Public housing estates in Shau Kei Wan

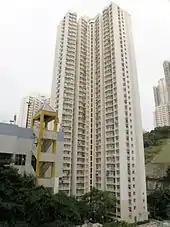
Tung Lam Court

Tung Hei Court is a Home Ownership Scheme court in Shau Kei Wan, near Hing Tung Estate. It has totally 4 residential towers providing 2,432 domestic units, which were completed in 1995.